Elkhorn Municipal Building

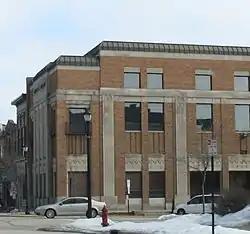
Elkhorn Municipal Building

The Elkhorn Municipal Building is located in Elkhorn, Wisconsin. It was added to the National Register of Historic Places in 2012.